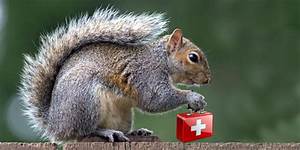
Label: squirrel